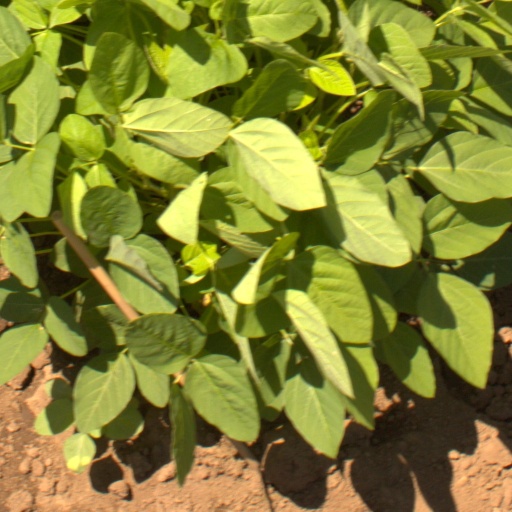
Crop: soybean